List of birds of Afghanistan

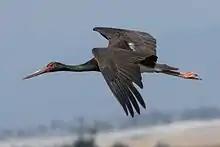

Glareolidae is a family of wading birds comprising the pratincoles, which have short legs, long pointed wings and long forked tails, and the coursers, which have long legs, short wings and long, pointed bills which curve downwards.